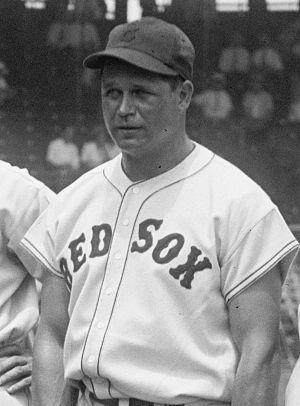
James Emory « Jimmie » Foxx était un joueur américain de baseball né le 22 octobre 1907 et décédé le 21 octobre 1967. Il est parmi les joueurs ayant frappé plus de 500 coups de circuit. Il joua pour les Athletics de Philadelphie, les Red Sox de Boston, les Cubs de Chicago et les Phillies de Philadelphie.